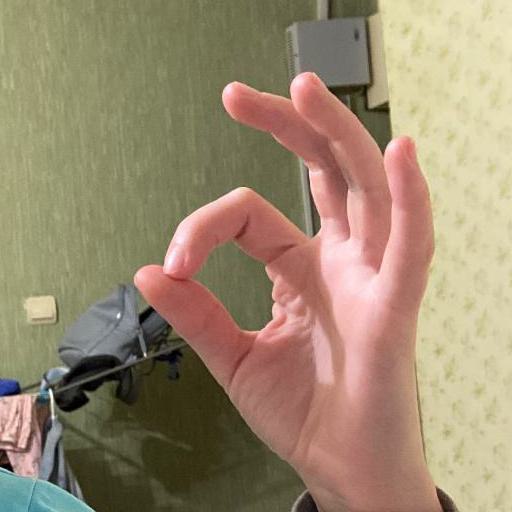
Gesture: ok